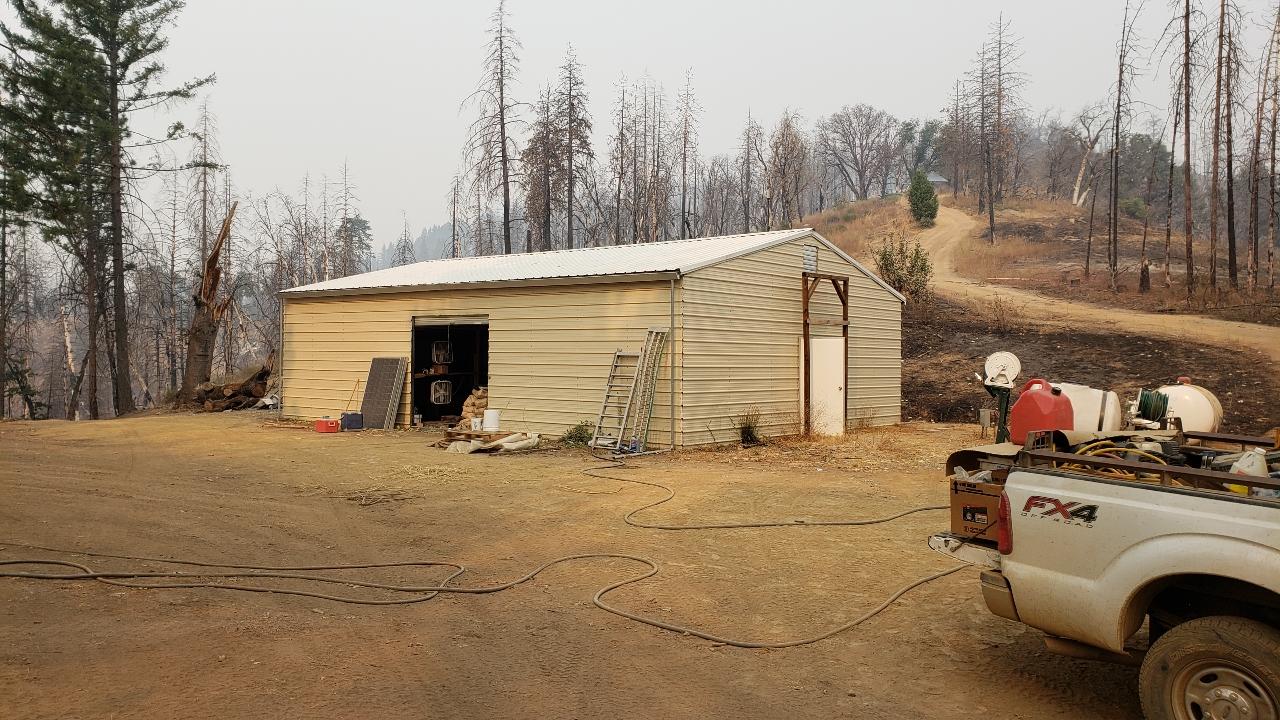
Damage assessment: no_damage